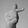
ASL letter: T